Childeric III

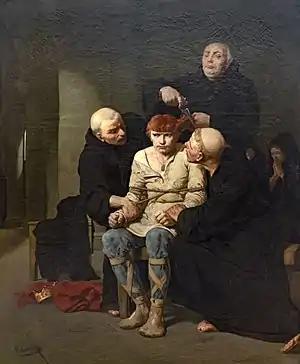
"The Last of the Merovingians", a painting by Evariste-Vital Luminais, depicting the cutting of Childeric's hair.

Childeric's parentage and his relation to the Merovingian family are uncertain. He may have been either the son of Chilperic II or Theuderic IV.